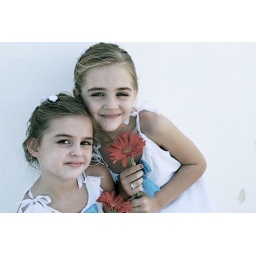
Joy and Val holding red flowers in front of a lighthouse